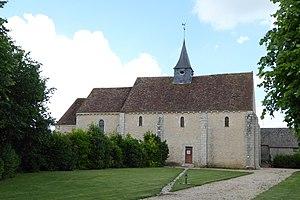
église Saint-Georges, Bullainville, Eure-et-Loir, France.
Bullainville est une commune française située dans le département d'Eure-et-Loir en région Centre-Val de Loire.